Edsger W. Dijkstra

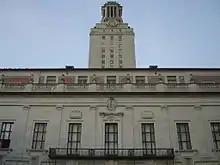
The University of Texas at Austin, where Dijkstra held the Schlumberger Centennial Chair in Computer Sciences from 1984 until 1999

Dijkstra accepted the Schlumberger Centennial Chair in the Computer Science Department at the University of Texas at Austin in 1984.